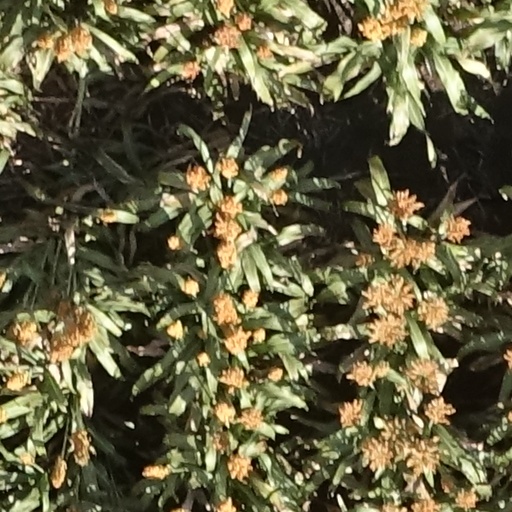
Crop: sorghum